Peggy Converse

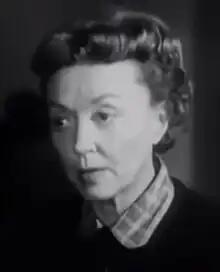
Converse in "The Loretta Young Show" (1955)

Peggy Converse (April 3, 1905 – March 2, 2001) born Velma Randall, was an American stage, film, and television actress whose lengthy career spanned seven decades.